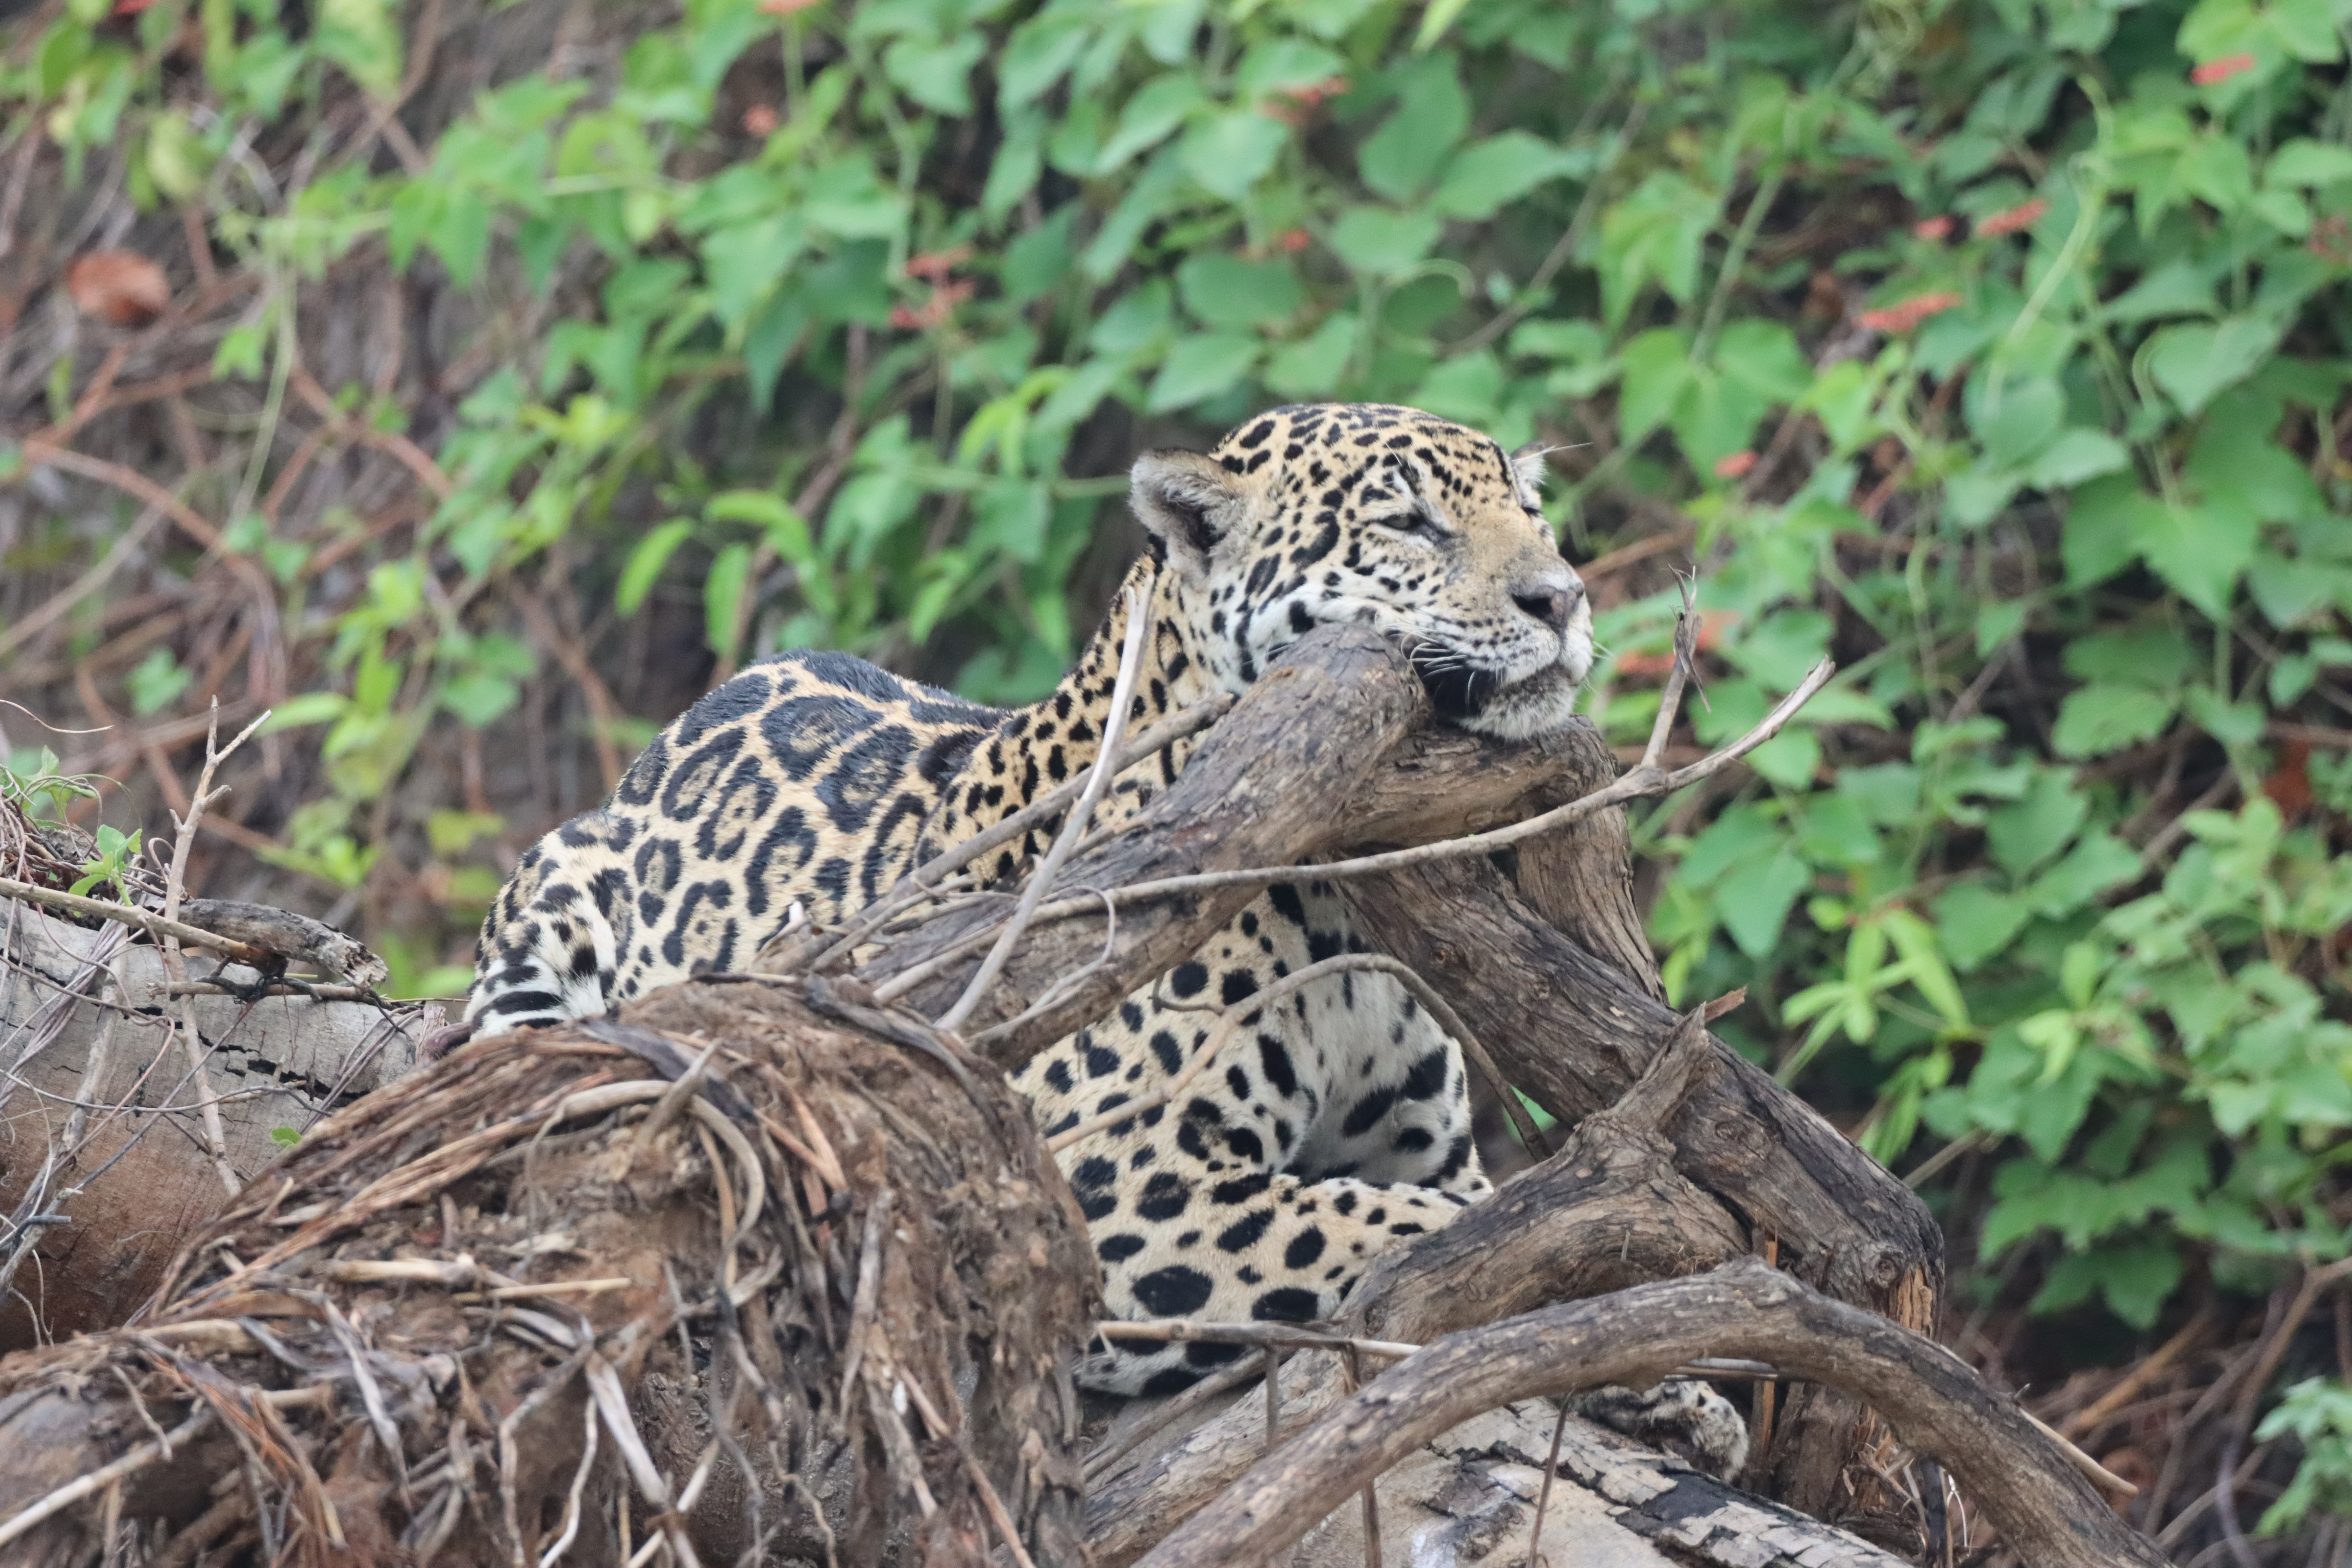
Jaguar: Ti